Orbiter 9

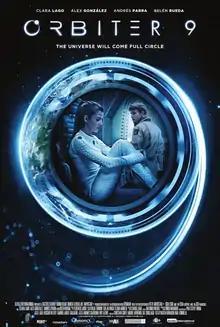

Orbiter 9 is a 2017 science fiction romantic drama directed by Hatem Khraiche in his directorial debut. It stars Clara Lago and Álex González. The film premiered in Spain on April 7, 2017.